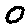
Label: 0